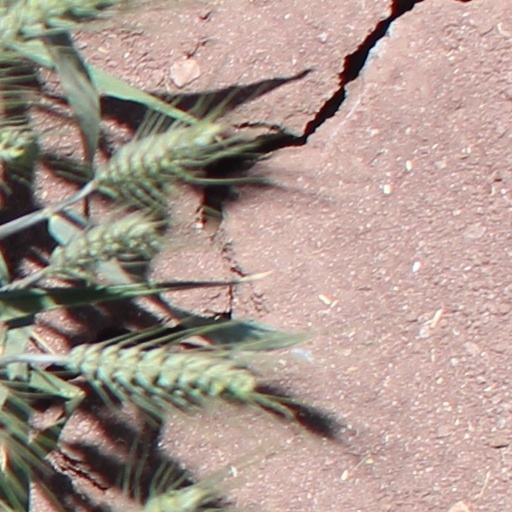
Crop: wheat